Christina Gyllenstierna

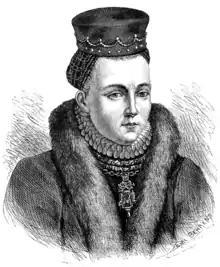
A 19th-century drawing of Gyllenstierna, known from a popular Swedish magazine published around 1880, though not an authentic likeness of her

In January 1524 Frederick I of Denmark agreed to release the Swedish noblewomen imprisoned at Blue Tower. Christina Gyllenstierna was released and is confirmed to have been in Sweden on 28 January that year: she returned in the company of her mother and her eldest son Nils, while her younger son Svante remained in Denmark to finish his education. On a meeting in Linköping, she reconciled with her former political advisory, bishop Hans Brask.